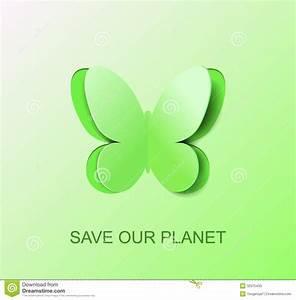
butterfly